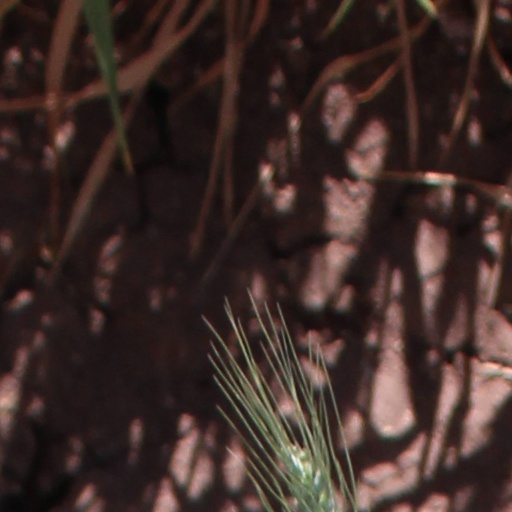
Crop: wheat